Era of Good Feelings

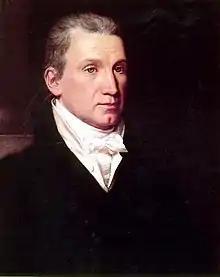
President James Monroe, portrait by John Vanderlyn, 1816

As president, Monroe was widely expected to facilitate a rapprochement of the political parties in order to harmonize the country in a common national outlook, rather than party interests. Both parties exhorted him to include a Federalist in his cabinet to symbolize the new era of "oneness" that pervaded the nation.